Minimum inhibitory concentration

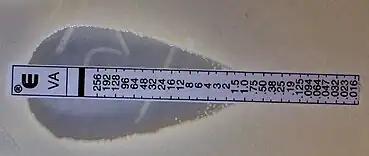
Etest. After the required incubation period, when an even lawn of growth is distinctly visible, the MIC value is read where the pointed end of the inhibition ellipse intersects the side of the strip.

Etests can be used as an alternative method to determine the minimum inhibitory concentrations of a wide range of antimicrobial agents against different organisms. They have been widely used in microbiology laboratories around the world. Manufactured by bioMérieux, Etests are a ready-to-use, non-porous plastic reagent strip with a predefined gradient of antibiotic, covering a continuous concentration range.